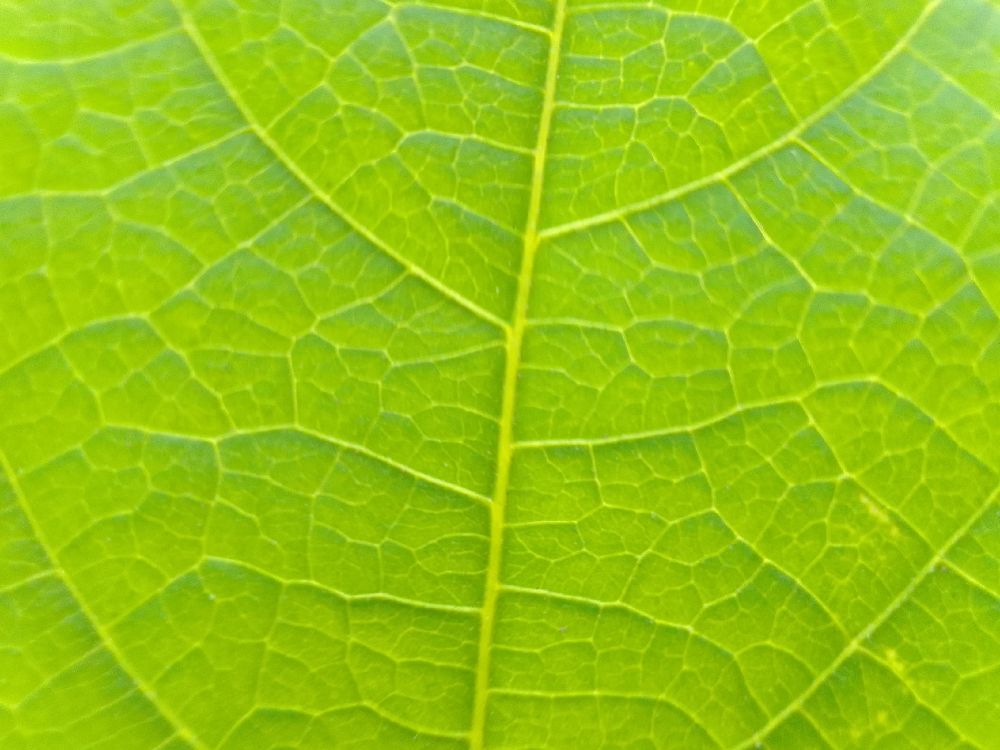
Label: healthy